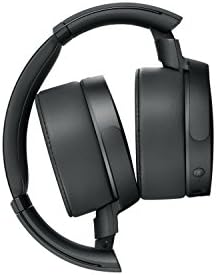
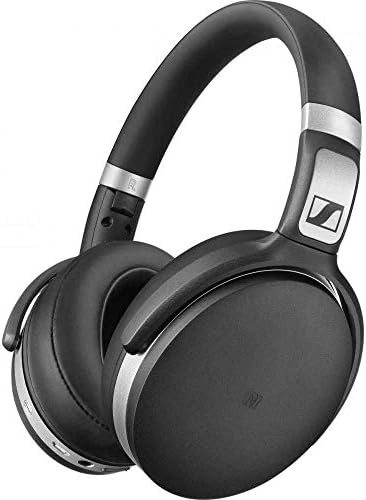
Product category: headphones
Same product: no